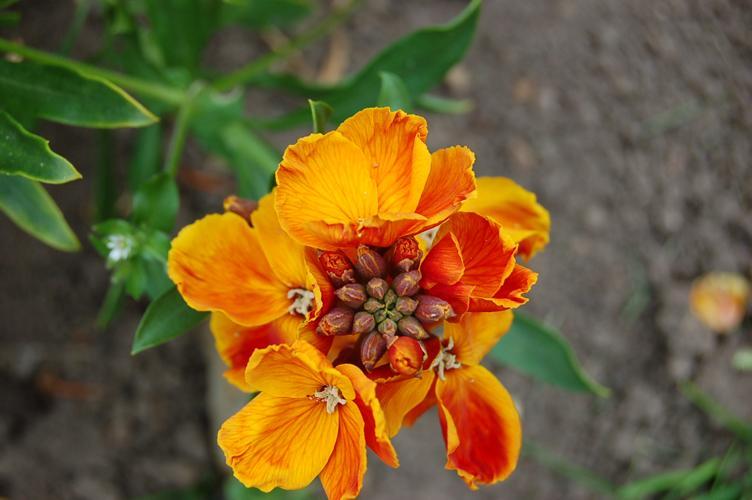
Label: wallflower